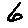
Label: 6